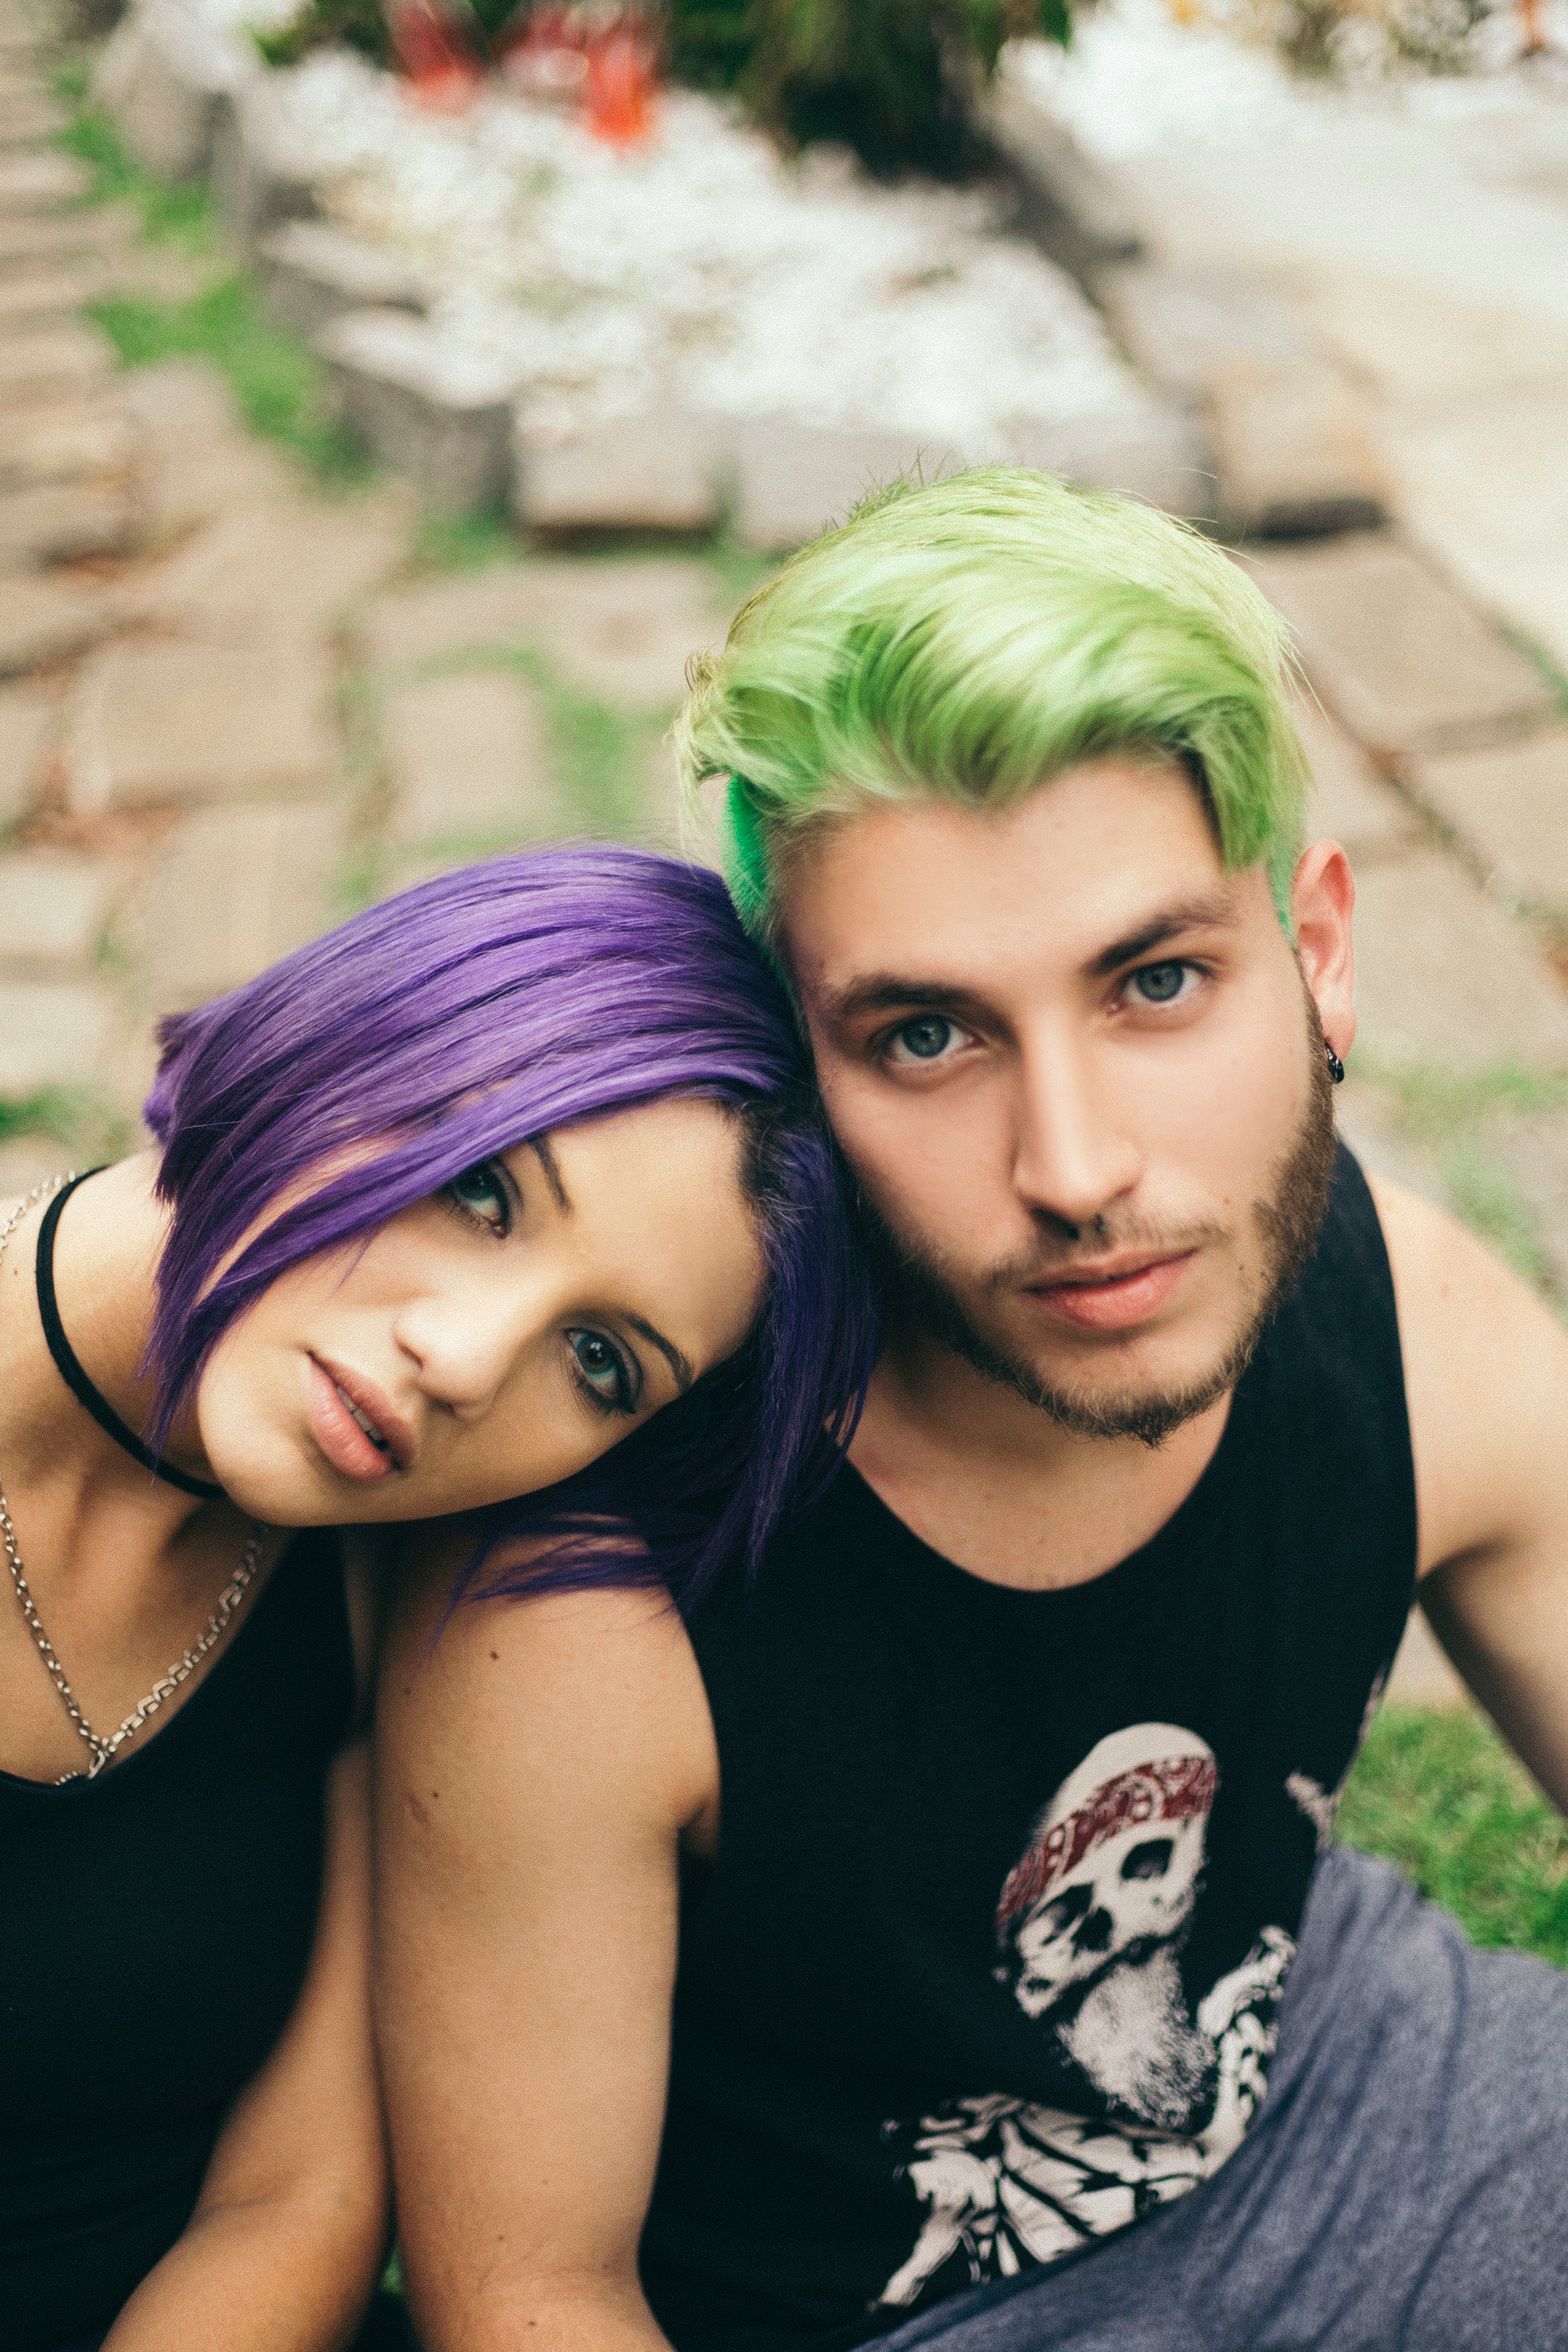
hair, face, people, green, cool, head, skin, hairstyle, male, forehead, friendship, fashion, eye, photography, tree, black hair, plant, t shirt, hair coloring, photo shoot, selfie, smile, child, top